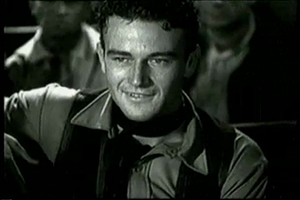
Le Ranch de la terreur est un film américain réalisé par D. Ross Lederman, sorti en 1931.